Luther Monument (Worms)

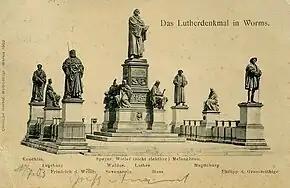
The monument on a 1902 postcard

Plans to build a significant monument to Martin Luther in Worms were already made in the 18th century. In 1856, an association, the Luther-Denkmal-Verein, was formed, which pursued the idea and collected donations from Europe and the Americas. Among the historical topics remembered by the monument are Luther's Ninety-five Theses of 1517 and his appearance at the Diet of Worms in 1521, where he defended his theses facing Charles V, Holy Roman Emperor. The main high bronze statue of Luther is surrounded by eleven others depicting other reformers, political figures, and personified related towns. The statues are mounted on separate stone plinths on a stepped base, and the overall shape of the monument is intended to resemble a castle, representing Luther's hymn "Ein feste Burg ist unser Gott" (A firm castle is our God).